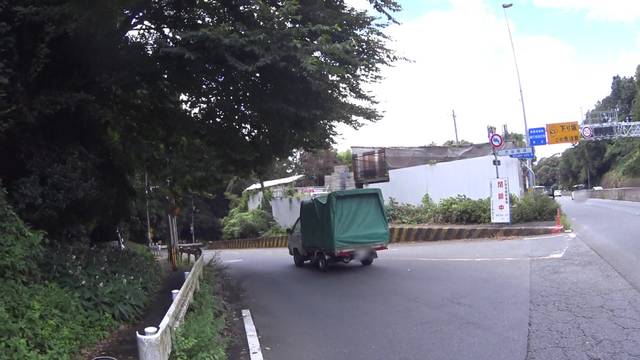
Region: Japan
Coordinates: 34.99, 135.786